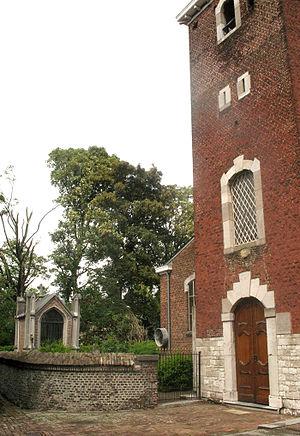
Église Saint-Martin de Hermalle-sous-Huy, Belgique. Vue de la tour du XVIIIe s. avec porte de style Régence. À gauche, dans le cimetière emmuré, chapelle néo-gothique de la famille de Potesta. Au fond, érable "" découronné ' par la tempête du 14 juillet 2010."
Hermalle-sous-Huy, en wallon Hermåle-dizo-Hu, est une section de la commune belge d'Engis située en Région wallonne dans la province de Liège.